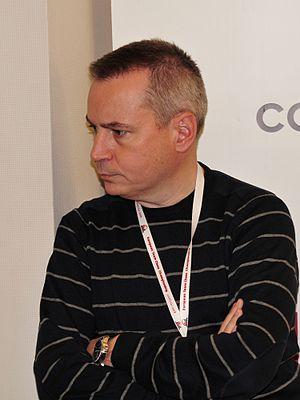
Jorge ou Jordi Magem Badals est un joueur d'échecs espagnol né le 24 août 1967 à Manresa en Catalogne.